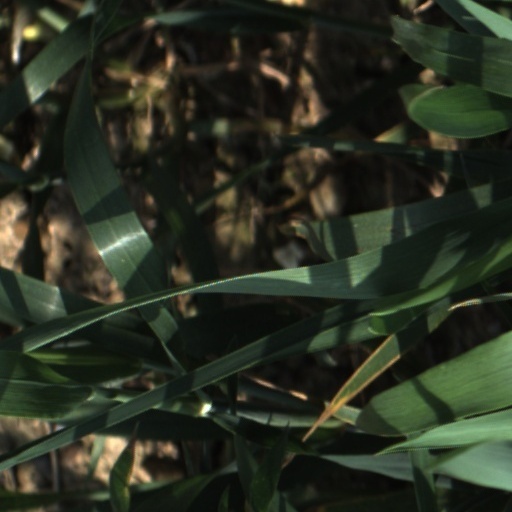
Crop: wheat